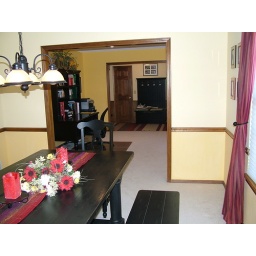
The formal dining room off of the kitchen looking into the formal living area with front door entryway in far background.